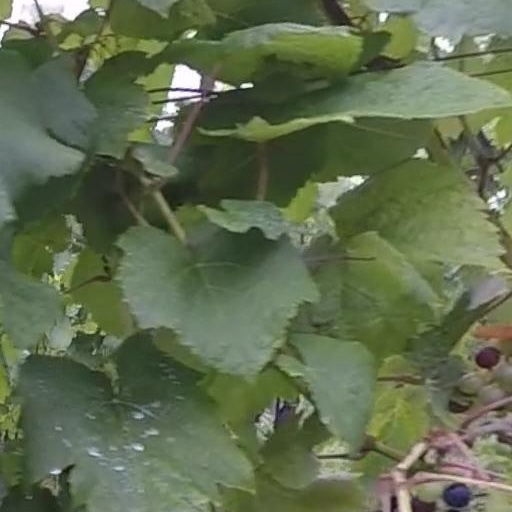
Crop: grape